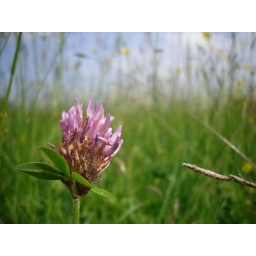
A flower in a buttercup field